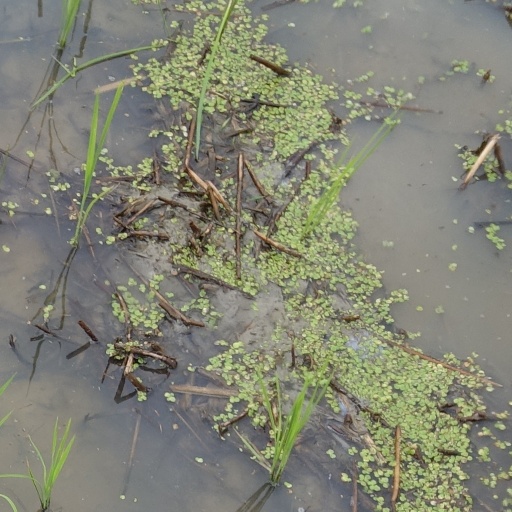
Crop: rice